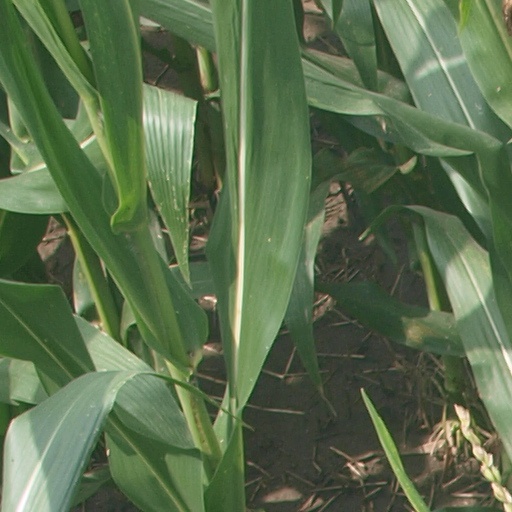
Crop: maize; corn